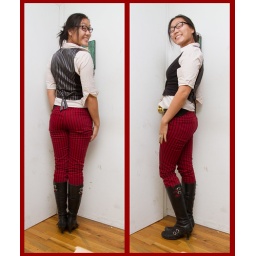
Striped H&amp;amp;M shirt from Buffalo Exchange. forever21 vest from Buffalo Exchange. Red/Black striped marc by marc jacobs thrifted from Buffalo Exchnage